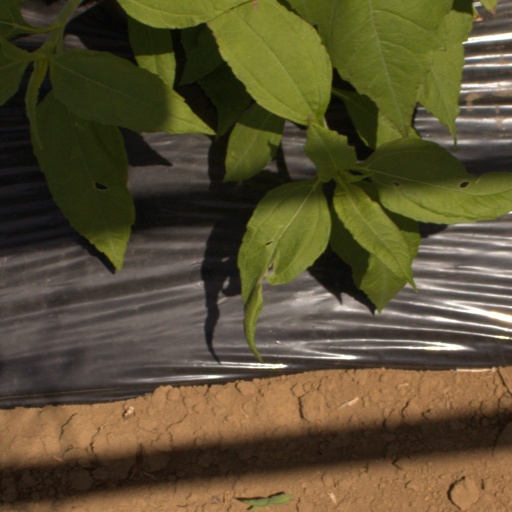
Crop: Jerusalem artichoke